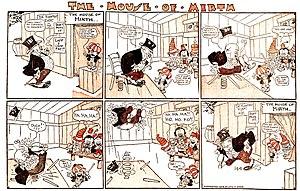
William F. Marriner, dit Billy Marriner est un dessinateur humoristique et auteur de comic strip américain.